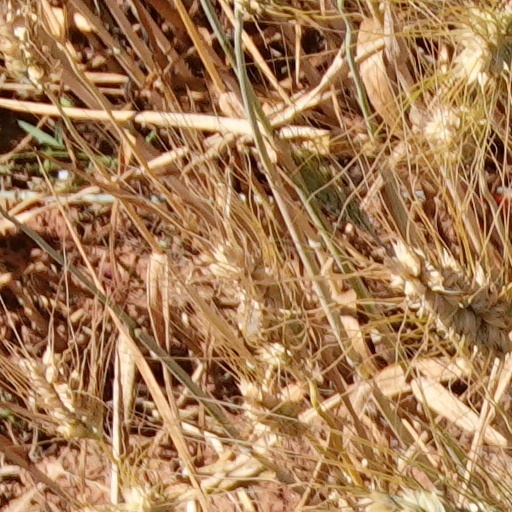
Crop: wheat